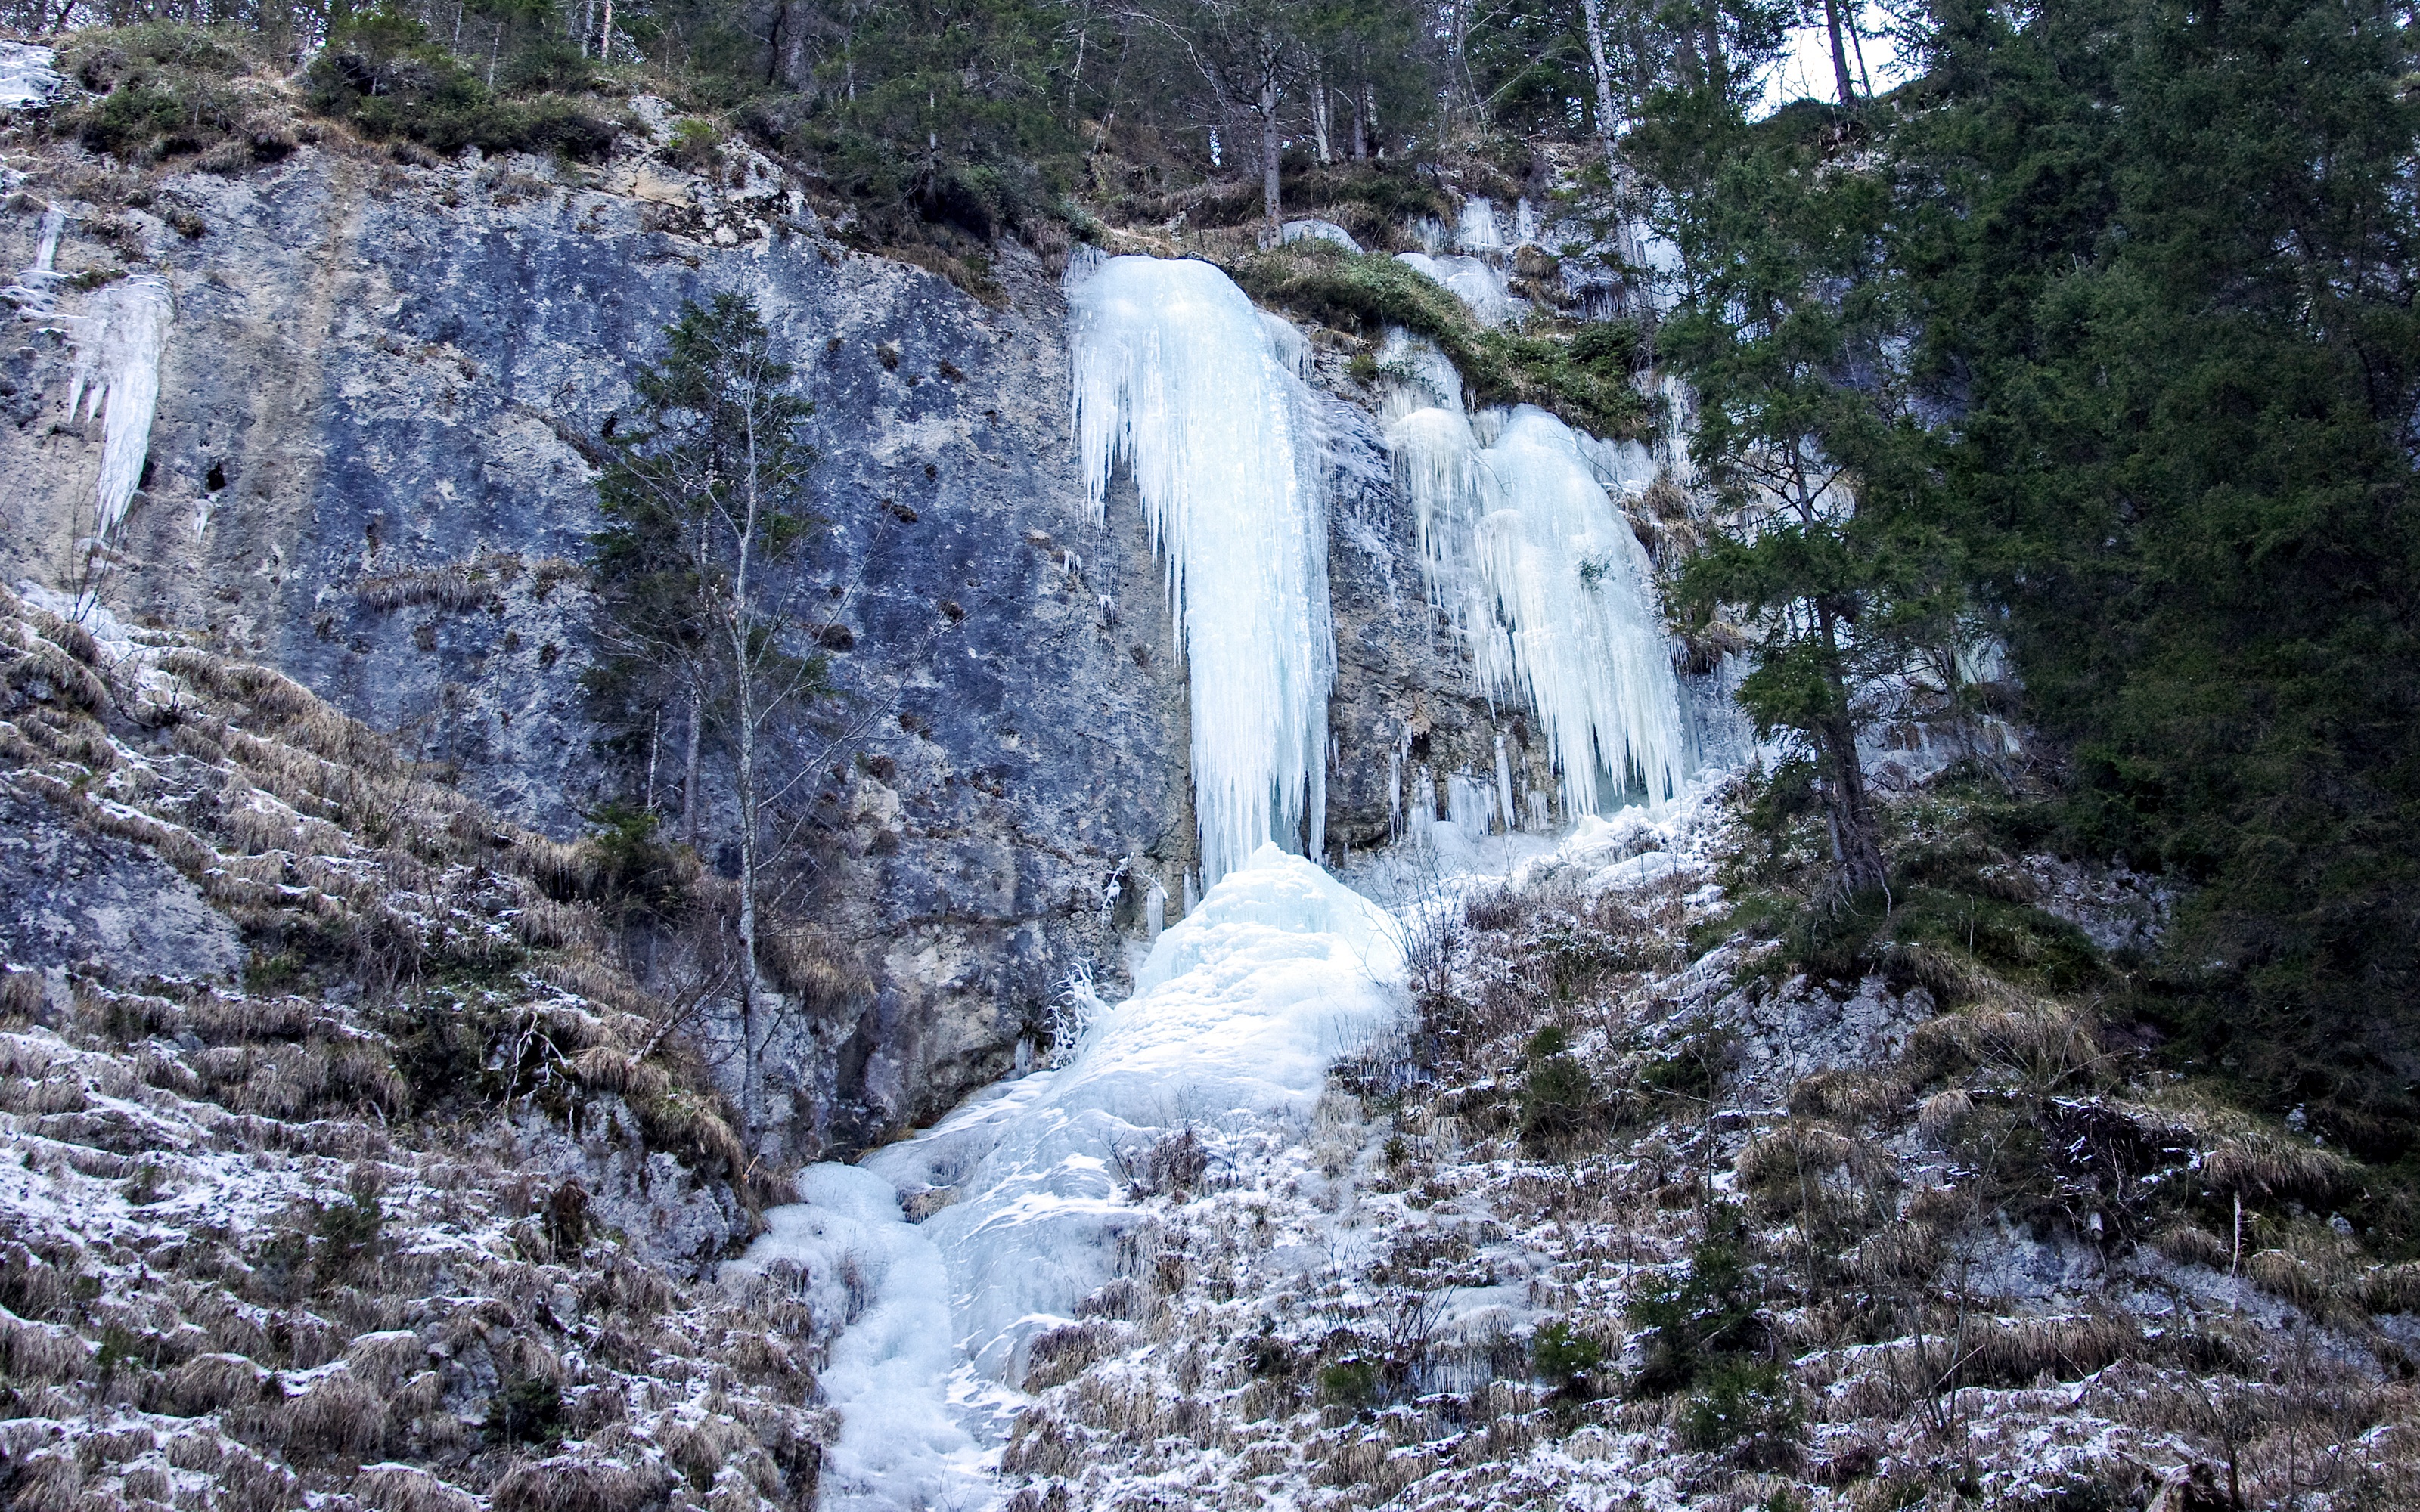
water, waterfall, wilderness, snow, trail, white, stream, ice, italy, body of water, ravine, veneto, wasserfall, water feature, dolomites, belluno, malga ciapela, marmolada, geological phenomenon, serrai di sottoguda, ice falls, sottoguda